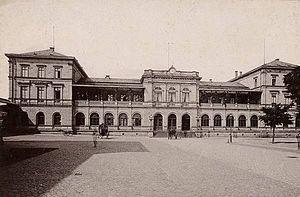
Cour principale de Ludwigsbahnhof, Darmstadt.